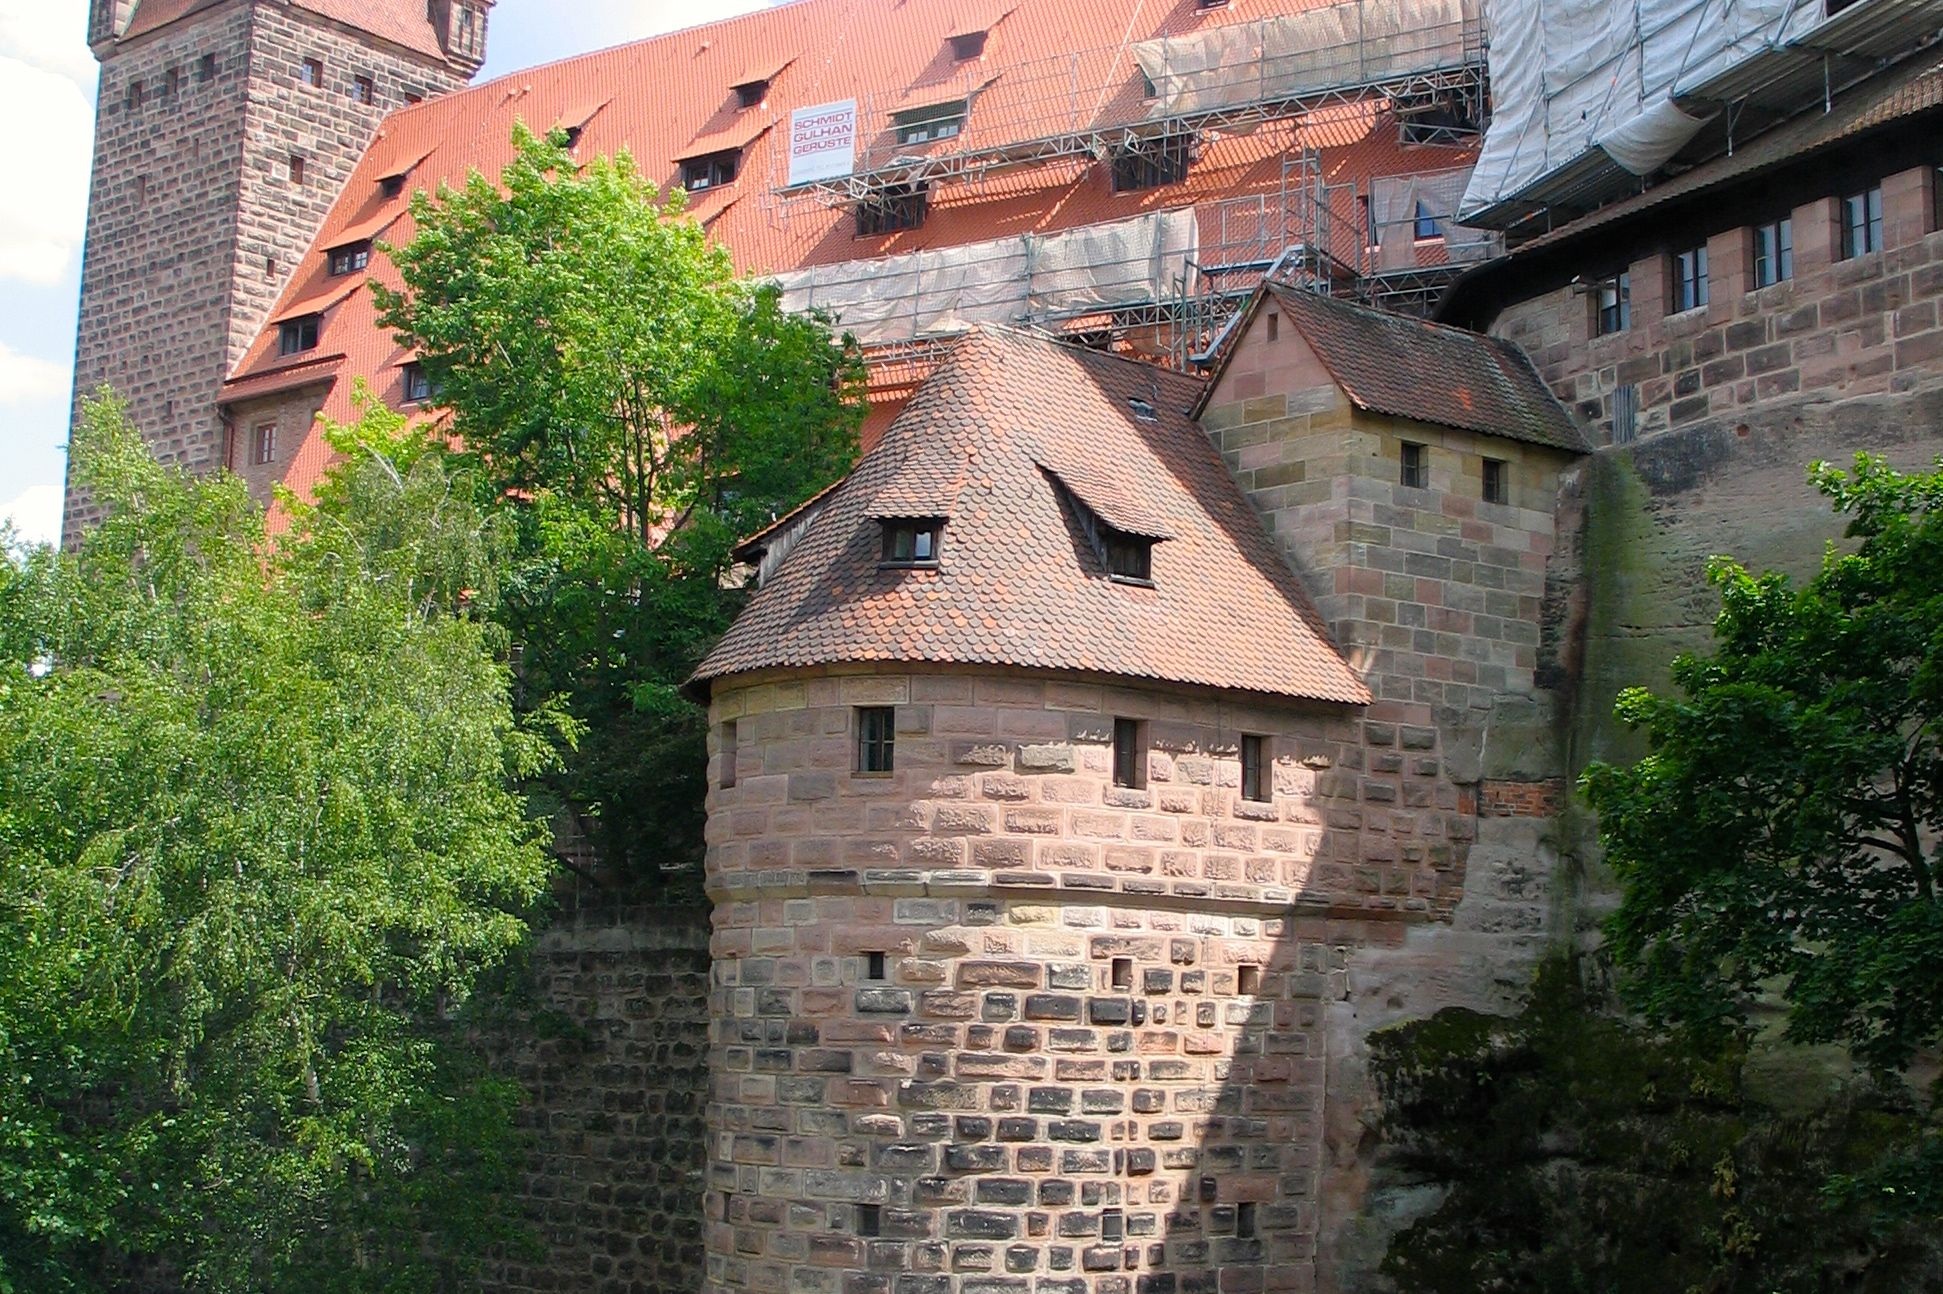
architecture, house, town, building, chateau, old, wall, stone, village, europe, tower, castle, property, germany, history, estate, bamberg, neighbourhood, human settlement